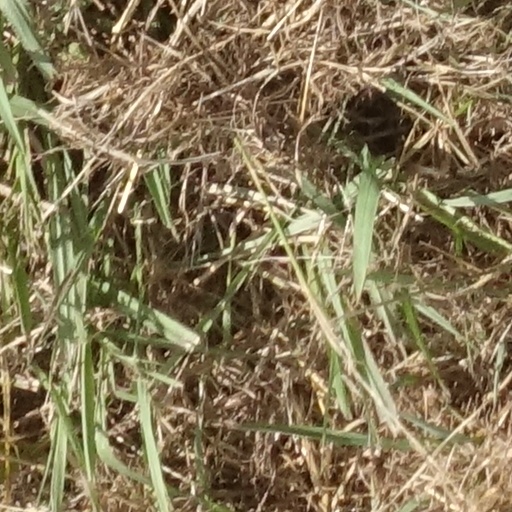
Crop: sorghum